Conservation biology

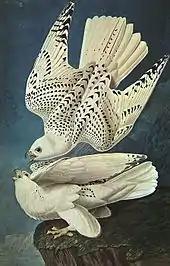
White gyrfalcons drawn by John James Audubon

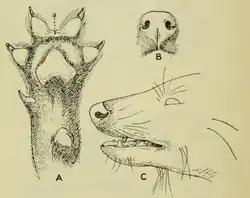
More conservation research is needed for understanding ecology and behaviour of the dhole in central China.

Natural history was a major preoccupation in the 18th century, with grand expeditions and the opening of popular public displays in Europe and North America. By 1900 there were 150 natural history museums in Germany, 250 in Great Britain, 250 in the United States, and 300 in France. Preservationist or conservationist sentiments are a development of the late 18th to early 20th centuries.